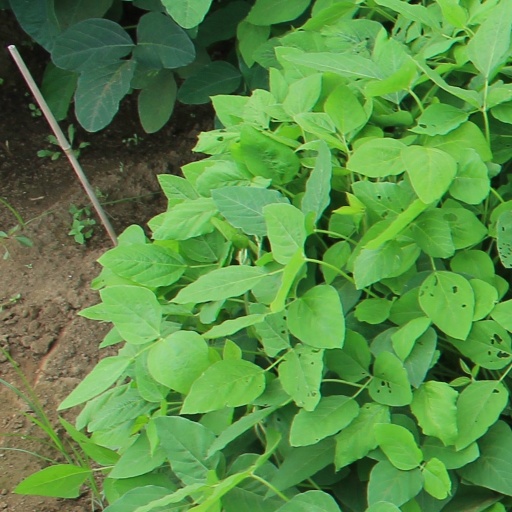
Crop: soybean